Josiah Collins (fire chief)

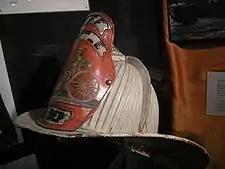
Josiah Collins's fire chief hat on display at MOHAI

Josiah Collins was born in Hillsborough, North Carolina on June 17, 1864. He moved to Washington in 1883, where he became a lawyer.